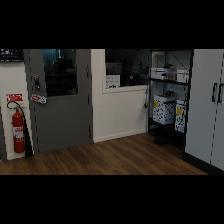
Label: NonHuman